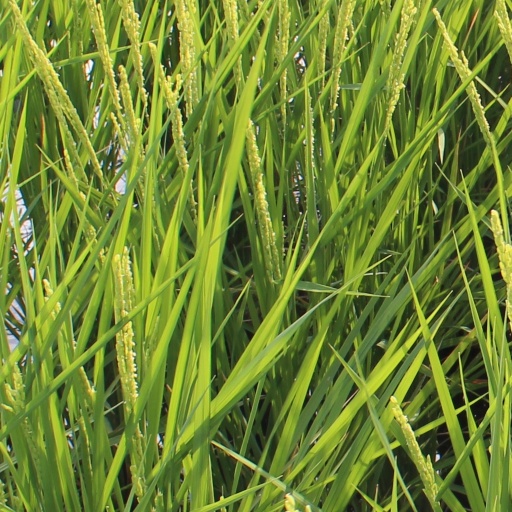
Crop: rice